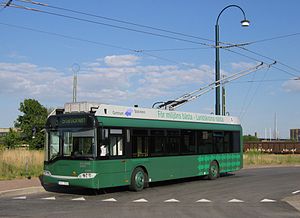
Trolleybus
Trolleybus i Landskrona
En trolleybus er en bus drevet af elektricitet, tilført via køreledninger.